Augusto César Sandino

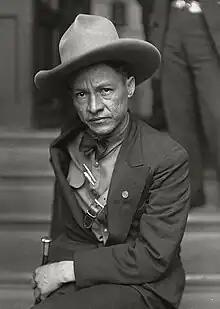
Sandino in 1929

Augusto César Sandino (18 May 1895 21 February 1934), full name Augusto Nicolás Calderón Sandino, was a Nicaraguan revolutionary, founder of the militant group EDSN, and leader of a rebellion between 1927 and 1933 against the United States occupation of Nicaragua. Despite being referred to as a "bandit" by the United States government, his exploits made him a hero throughout much of Latin America, where he became a symbol of resistance to American imperialism. Sandino drew units of the United States Marine Corps into an undeclared guerrilla war. The United States troops withdrew from the country in 1933 after overseeing the election and inauguration of President Juan Bautista Sacasa, who had returned from exile.